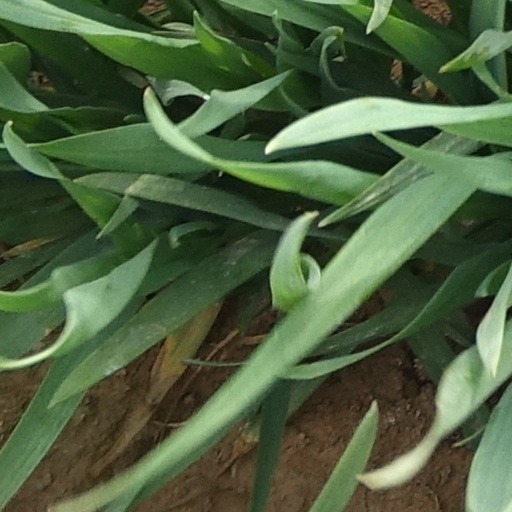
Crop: wheat